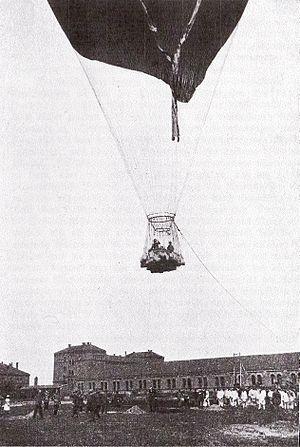
Le Preussen est un ballon stratosphérique conçu par les météorologues berlinois Arthur Berson et Reinhard Süring. Avec celui-ci, ils deviennent les premiers hommes à atteindre, le 31 juillet 1901, une hauteur de 10 000 mètres. Cet appareil a contribué à la découverte de la stratosphère. Le vol a lieu à Berlin-Tempelhof.